Vaca Muerta

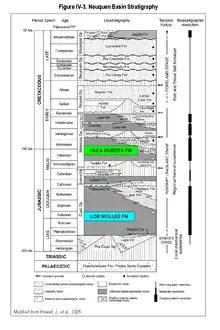
Stratigraphy of the Vaca Muerta Formation

The Vaca Muerta Shale is a continuous tight oil and shale gas reservoir of Late Jurassic (Tithonian) and Early Cretaceous (Berriasian) age. The formation covers a total area of . The shale is at a depth of about , where it has been found productive of oil and gas. Although called a shale, and with a total organic carbon content varying from 1 percent to 5 percent, the Vaca Muerta is predominately marl and consists of mature black shales, marls and lime mudstones. Formed in a marine environment with little clay and brittle rock, the deposit is (usually over ) thick, extending throughout the basin. At the time of deposition, the Vaca Muerta was situated on the eastern margin of the Pacific Ocean.